Cathedral of St. James (South Bend, Indiana)

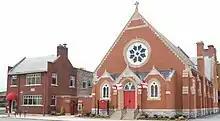
The parish hall (left) and cathedral

St. James parish was established in 1868 and was the first Episcopal congregation in the city. The present church building was designed by the architectural firm of Austin & Parker in the Gothic Revival style. It was completed in 1894. The parish hall was completed in 1920.